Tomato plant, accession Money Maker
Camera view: tilt-top (135 deg); turntable rotation: 300 degrees
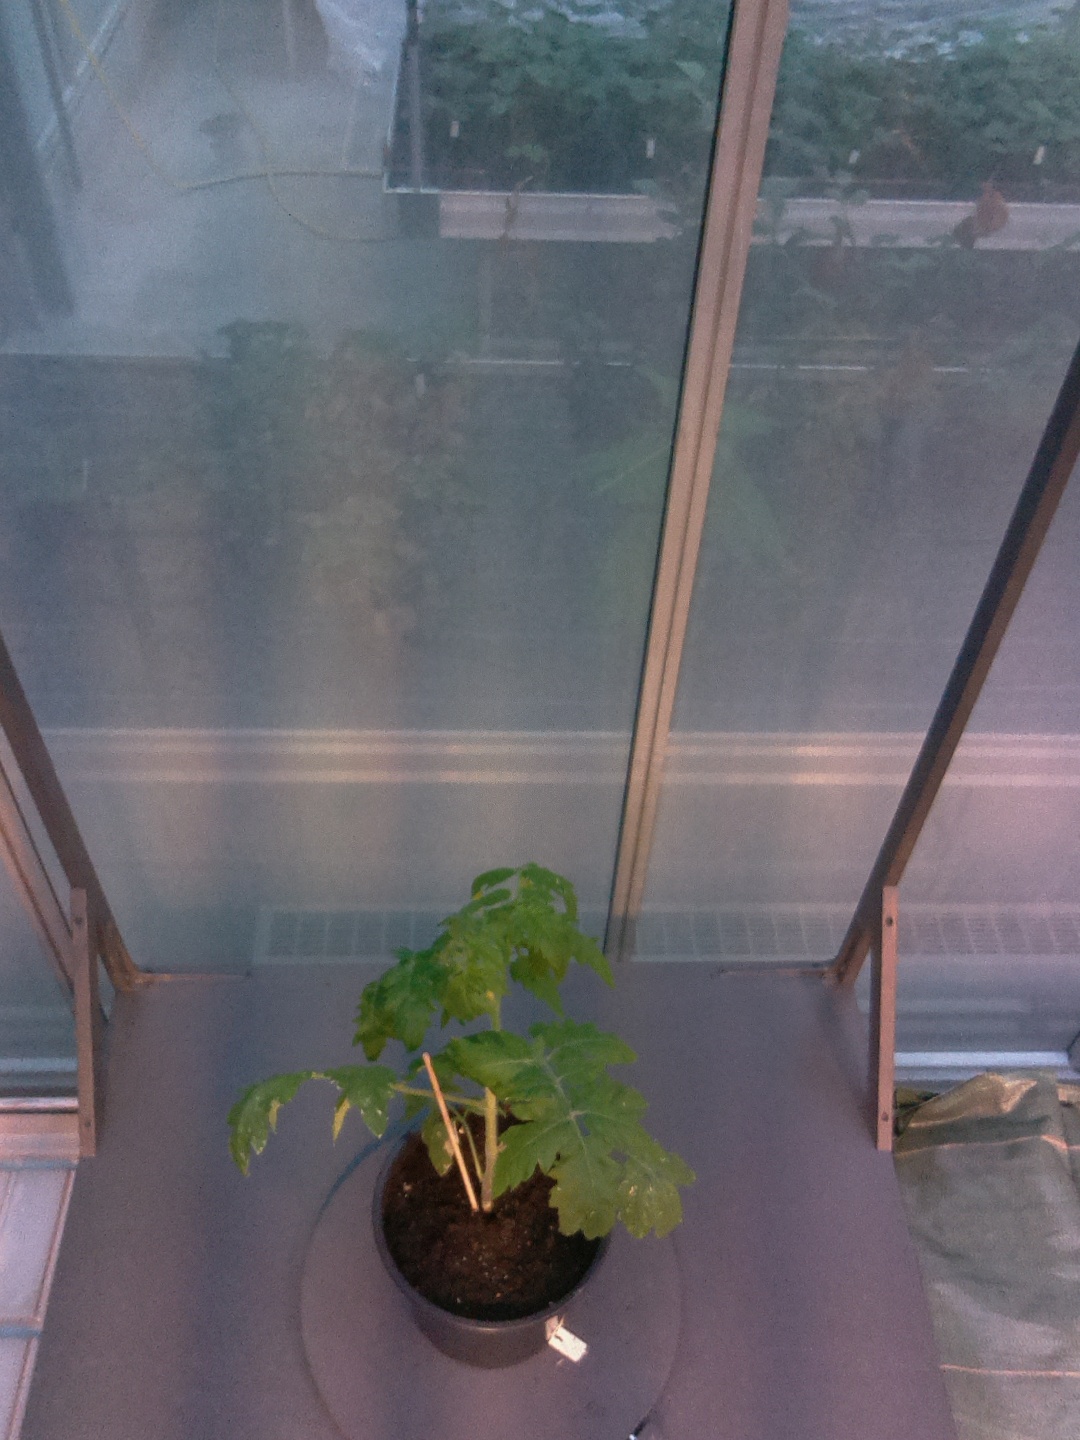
BBCH growth stage 13: 6 of true leaves visible